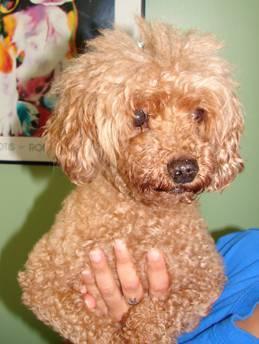
dog